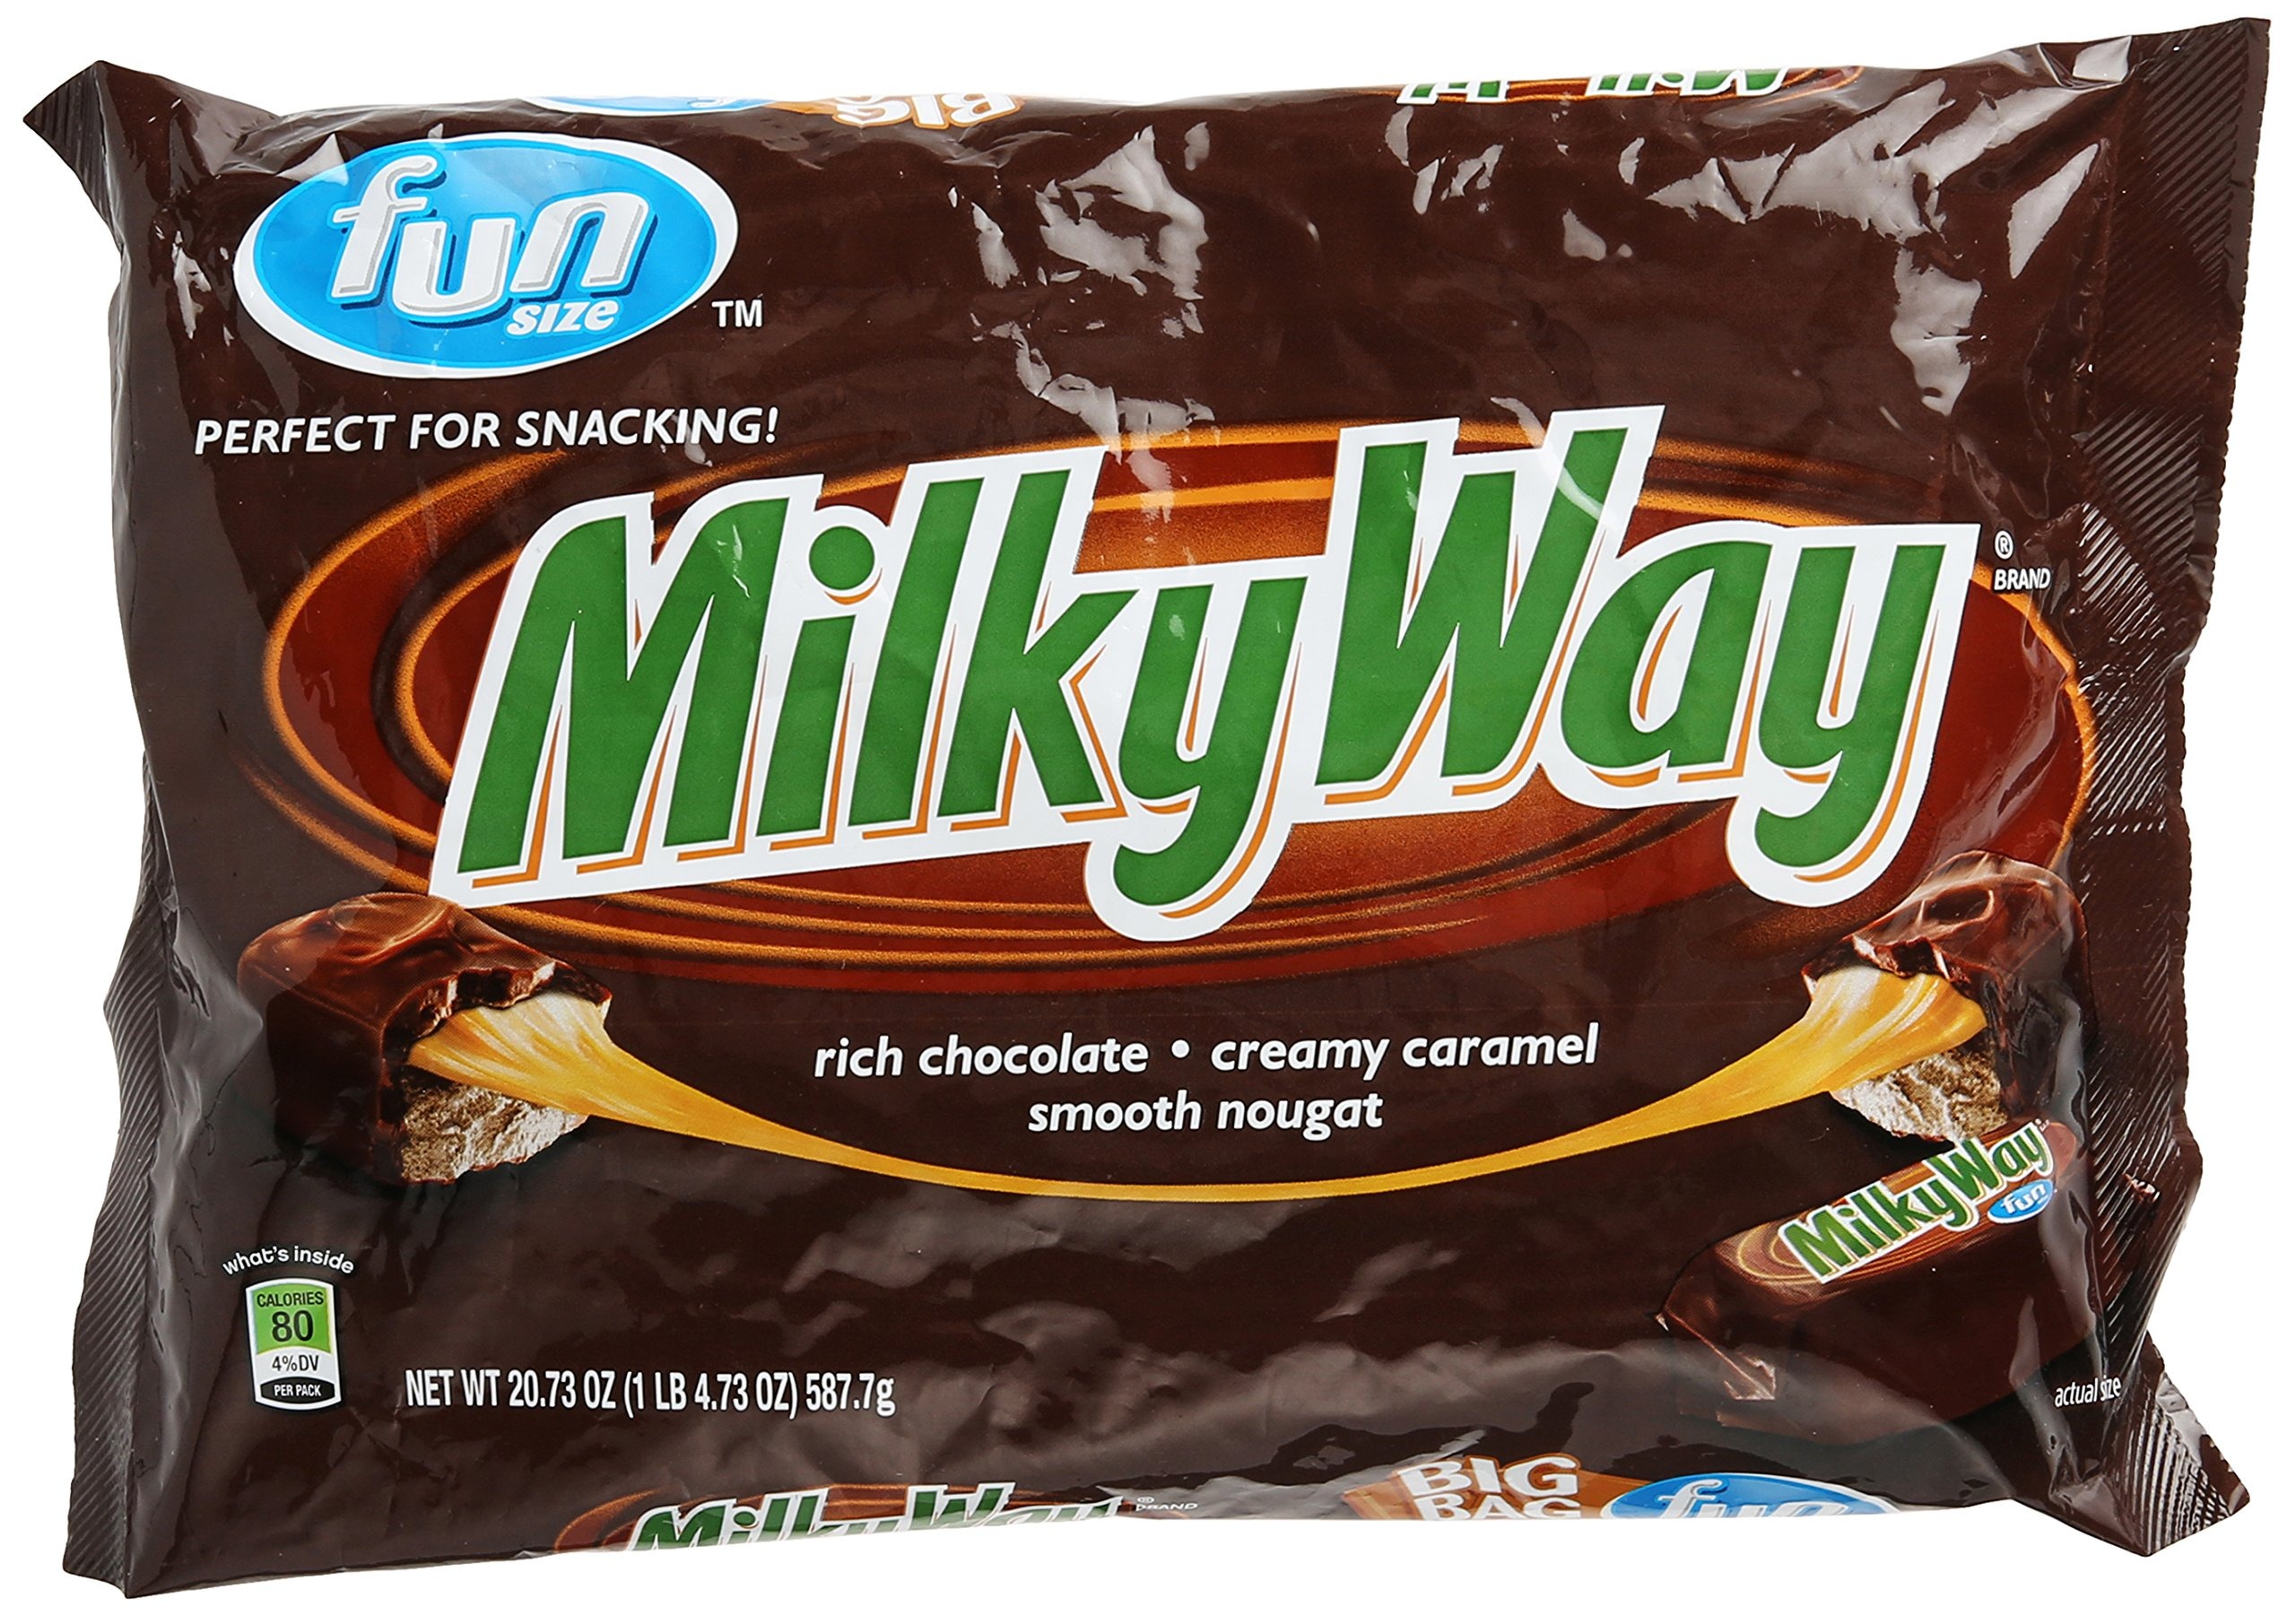
Item Name: Milky Way Caramel And Nougat Fun Size, 20.73 oz
Bullet Point 1: Contains one (1) 20.73-Ounce bag of individually wrapped Milky Way fun Size candy bars
Bullet Point 2: Creamy caramel and smooth nougat, enrobed in rich milk chocolate
Bullet Point 3: Get deliciously distracted in the caramel, Chocolate and nougat of a Milky Way Bar today
Bullet Point 4: Great for offices and your home's candy bowl
Bullet Point 5: Stock the pantry with Milky Way fun Size candy bars
Value: 20.73
Unit: Ounce

Price: 5.59